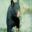
Label: bear